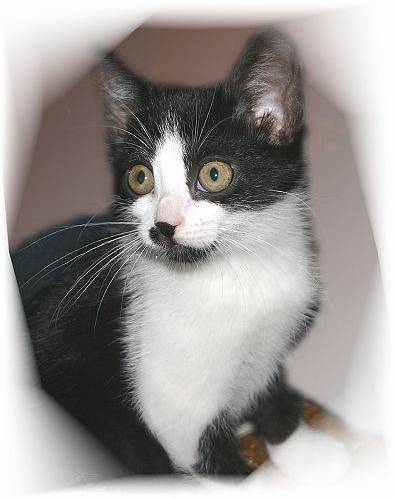
Label: cat